Deiva Thai

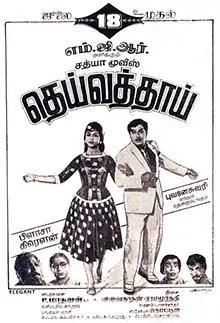
Theatrical release poster

Deiva Thai is a 1964 Indian Tamil-language film, produced and co-written by R. M. Veerappan, directed by P. Madhavan and starring M. G. Ramachandran. It was released on 18 July 1964 and became one of the most successful Tamil films of the year.